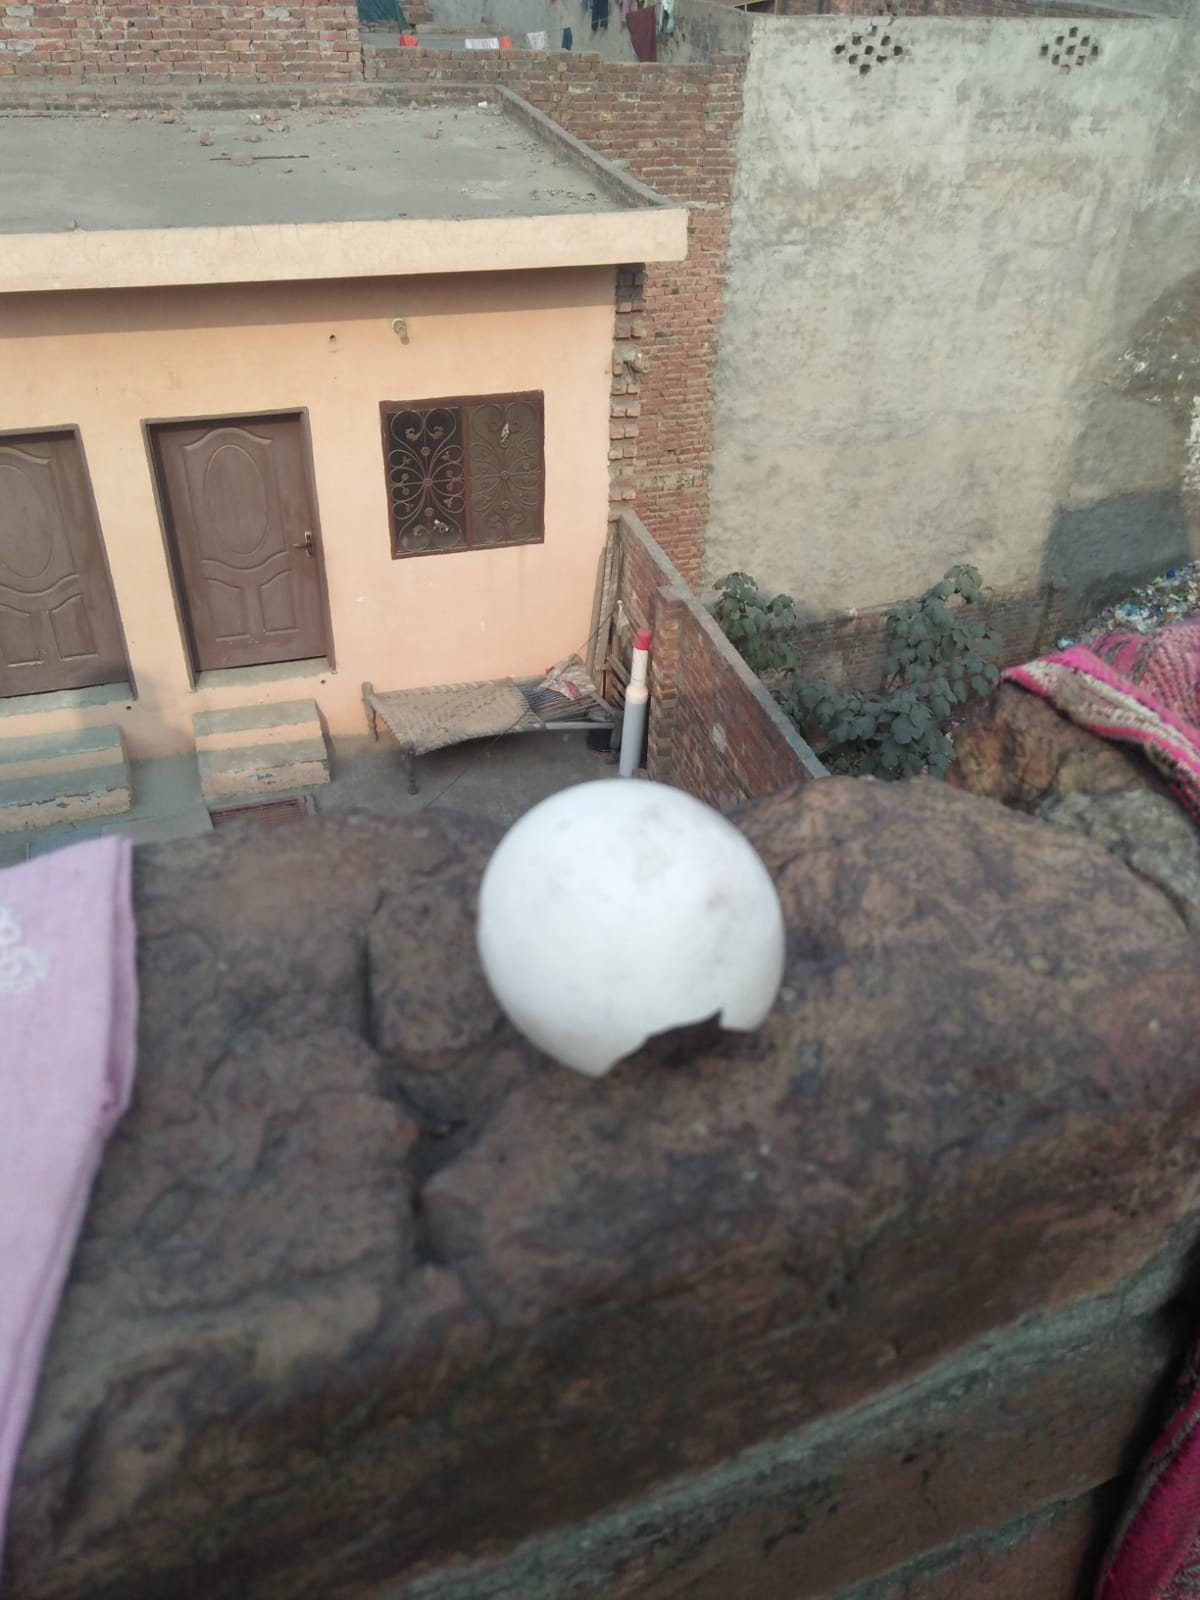
Label: eggshells